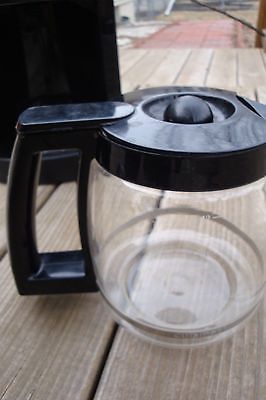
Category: coffee maker